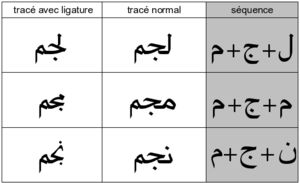
Copie d'écran d'un travail personnel publié pour Wikipédia sous licence GFDL. Vincent Ramos
Les ligatures de l'alphabet arabe sont les variations que les lettres et groupes de lettres de ce système d'écriture peuvent subir régulièrement, en fonction des lettres qui les entourent dans l'écriture.
En typographie, une ligature est la fusion de deux ou trois graphèmes d’une écriture pour en former un nouveau, considéré ou non comme un caractère à part entière. C'est un des procédés possibles d’enrichissement du stock de graphèmes d’une langue.